Shin Kanō Station

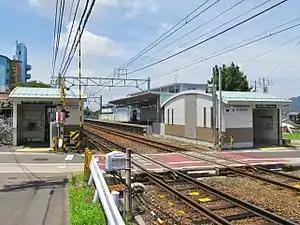
Shin Kanō Station, July 2017

is a railway station located in the city of Kakamigahara, Gifu Prefecture, Japan, operated by the private railway operator Meitetsu.